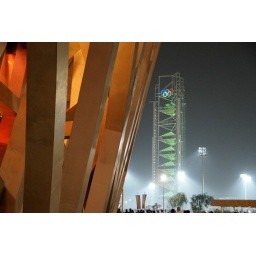
a look at the Bird's Nest and the TV tower in the distance